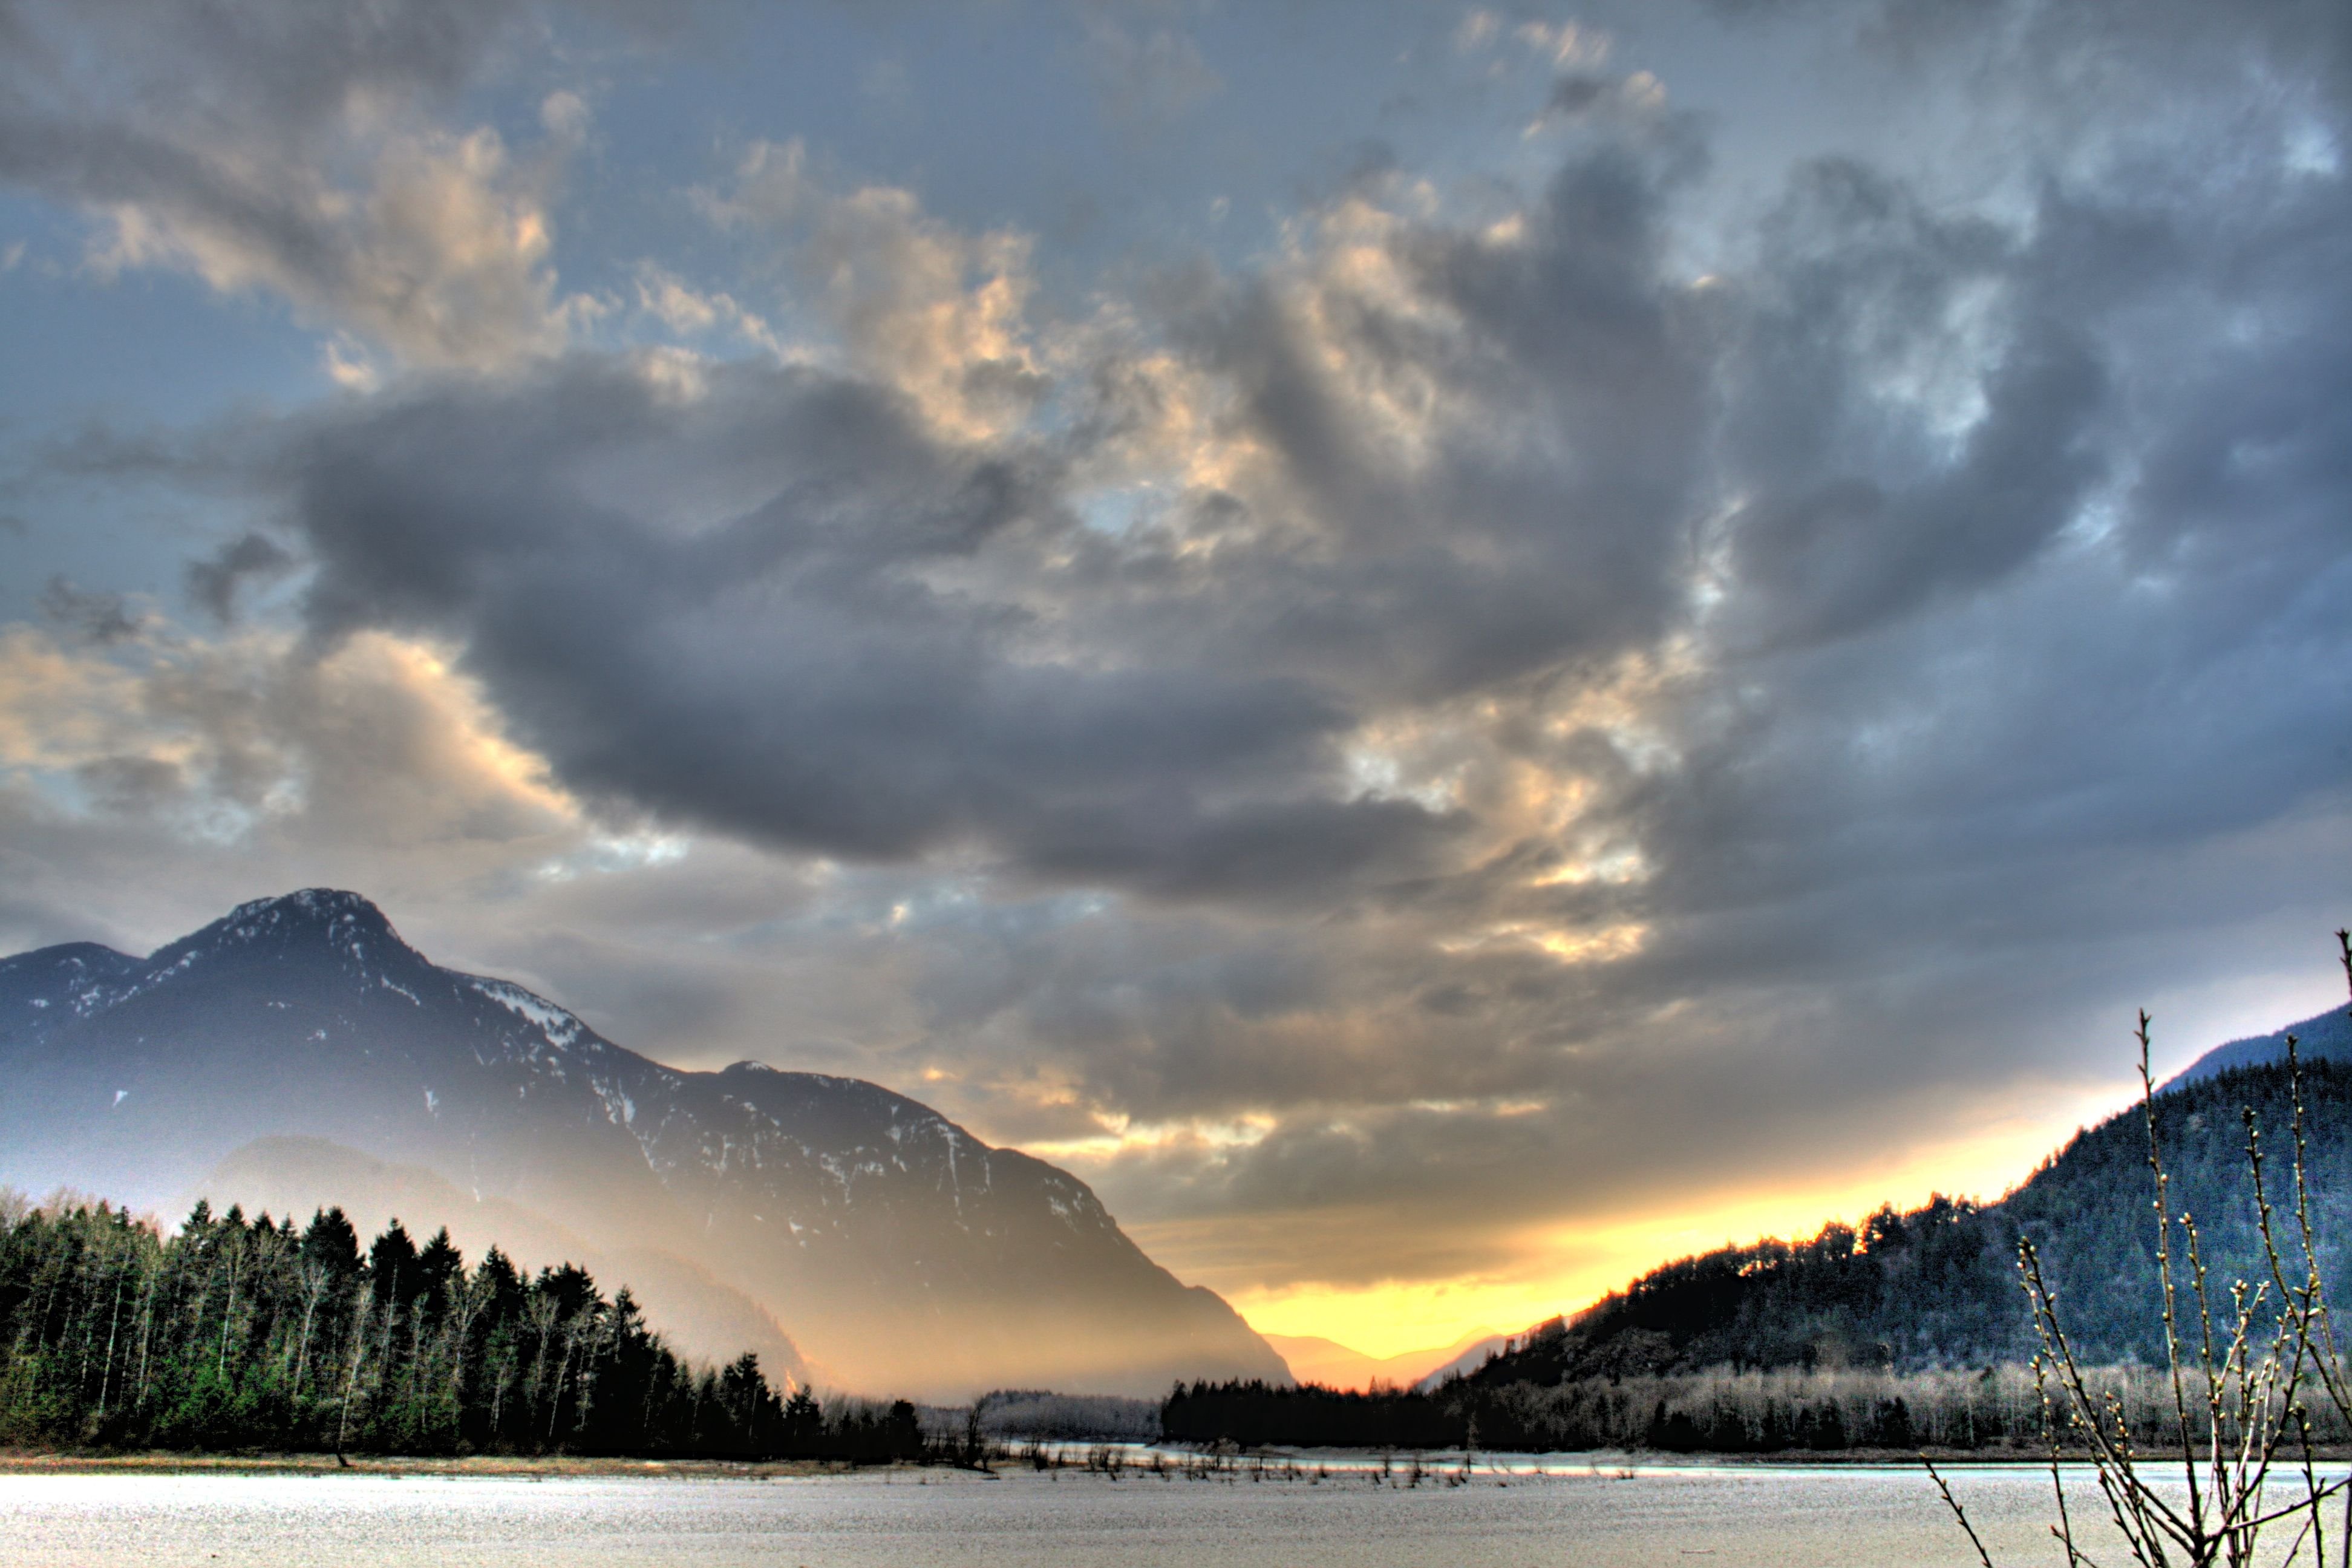
landscape, sea, nature, horizon, mountain, snow, cloud, sky, sun, sunrise, sunset, sunlight, morning, lake, dawn, dusk, evening, twilight, reflection, color, weather, trees, outdoors, canada, british columbia, meteorological phenomenon, atmospheric phenomenon